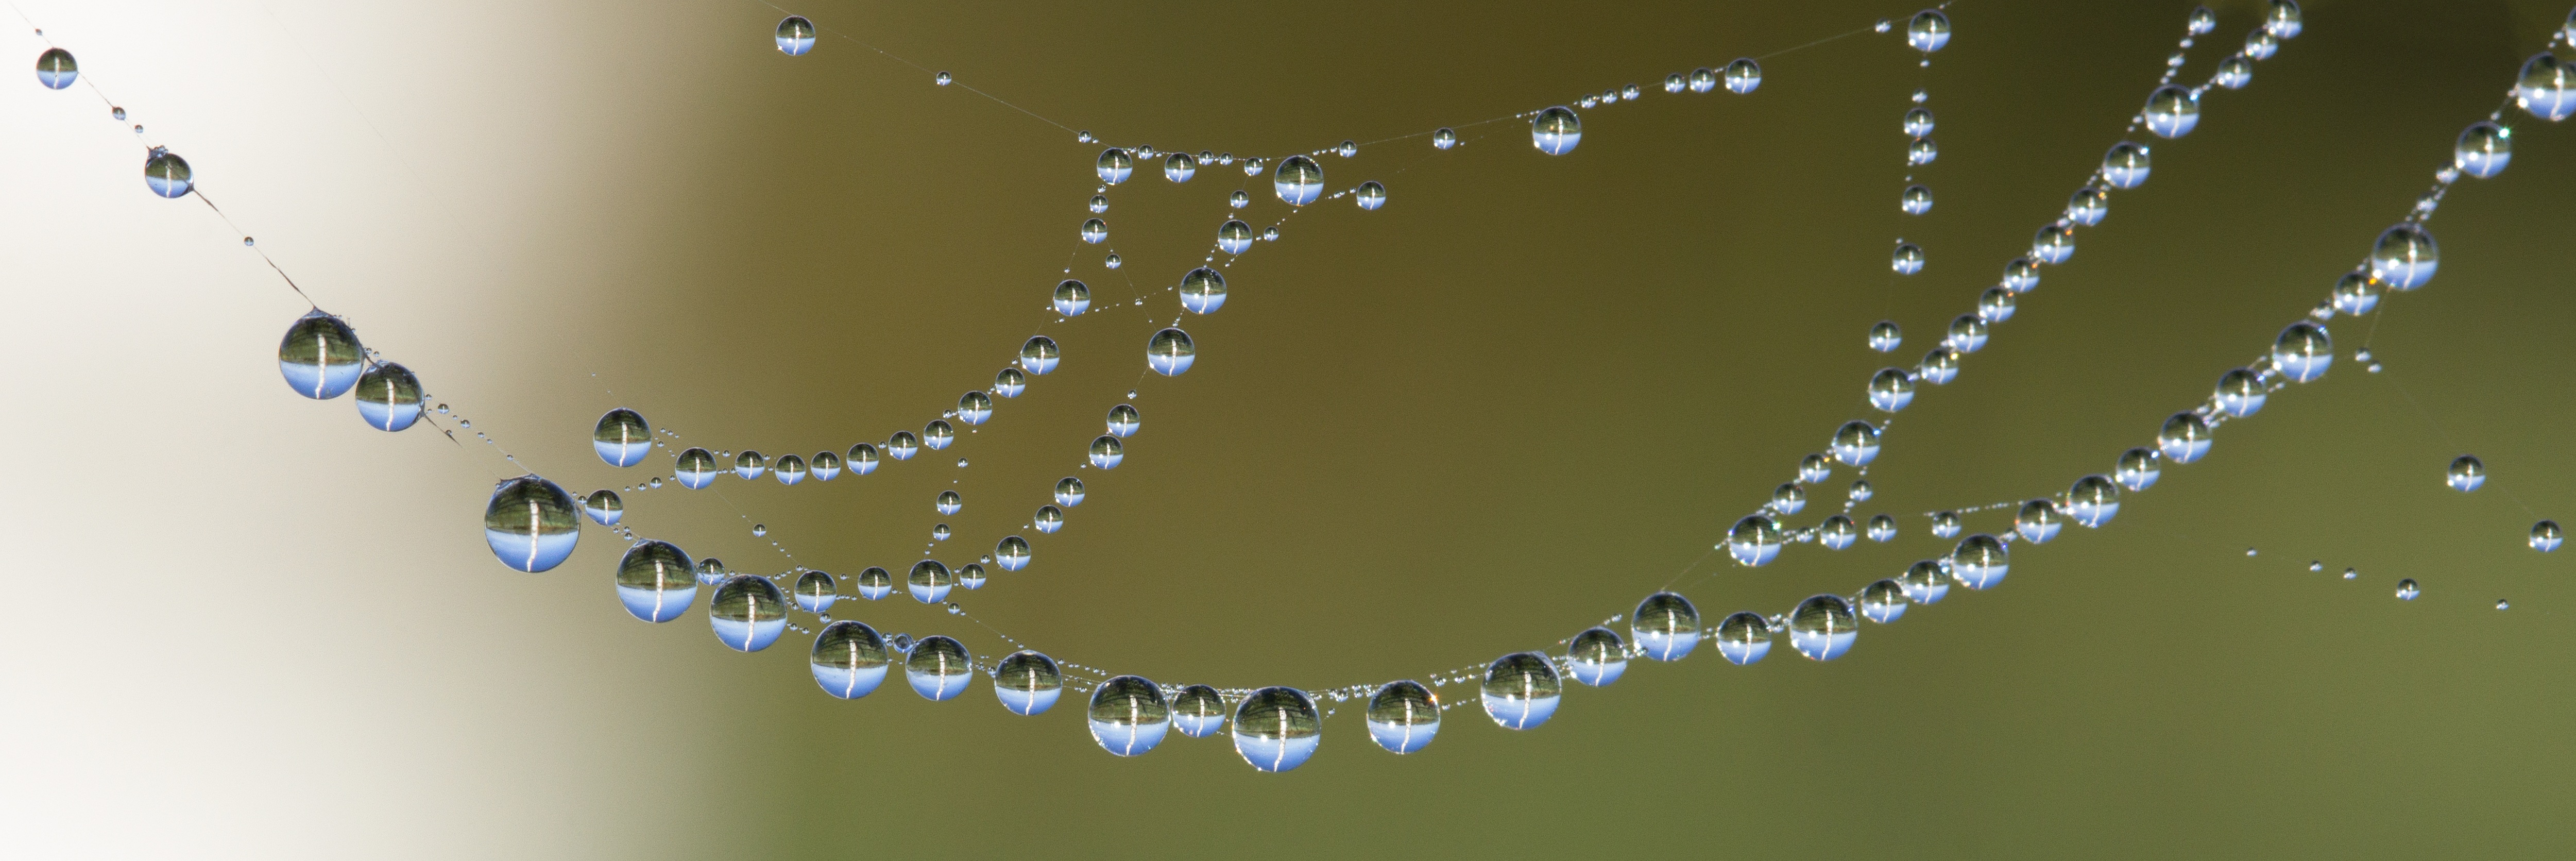
water, nature, branch, drop, dew, leaf, lens, macro, close, material, circle, invertebrate, spider web, cobweb, close up, spider, dewdrop, arachnid, network, beads, drop of water, moisture, morgentau, macro photography, beaded, spider web with water beads, pearl necklace, spin threads